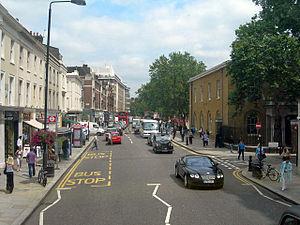
King's Road est une avenue de la ville de Londres, Royaume-Uni.